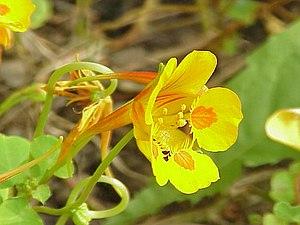
Le genre Tropaeolum regroupe plus de quatre-vingt-cinq espèces de plantes herbacées, de la famille des Tropaéolacées, originaire d'Amérique du Sud. On les retrouve du sud du Mexique jusqu'en Patagonie.